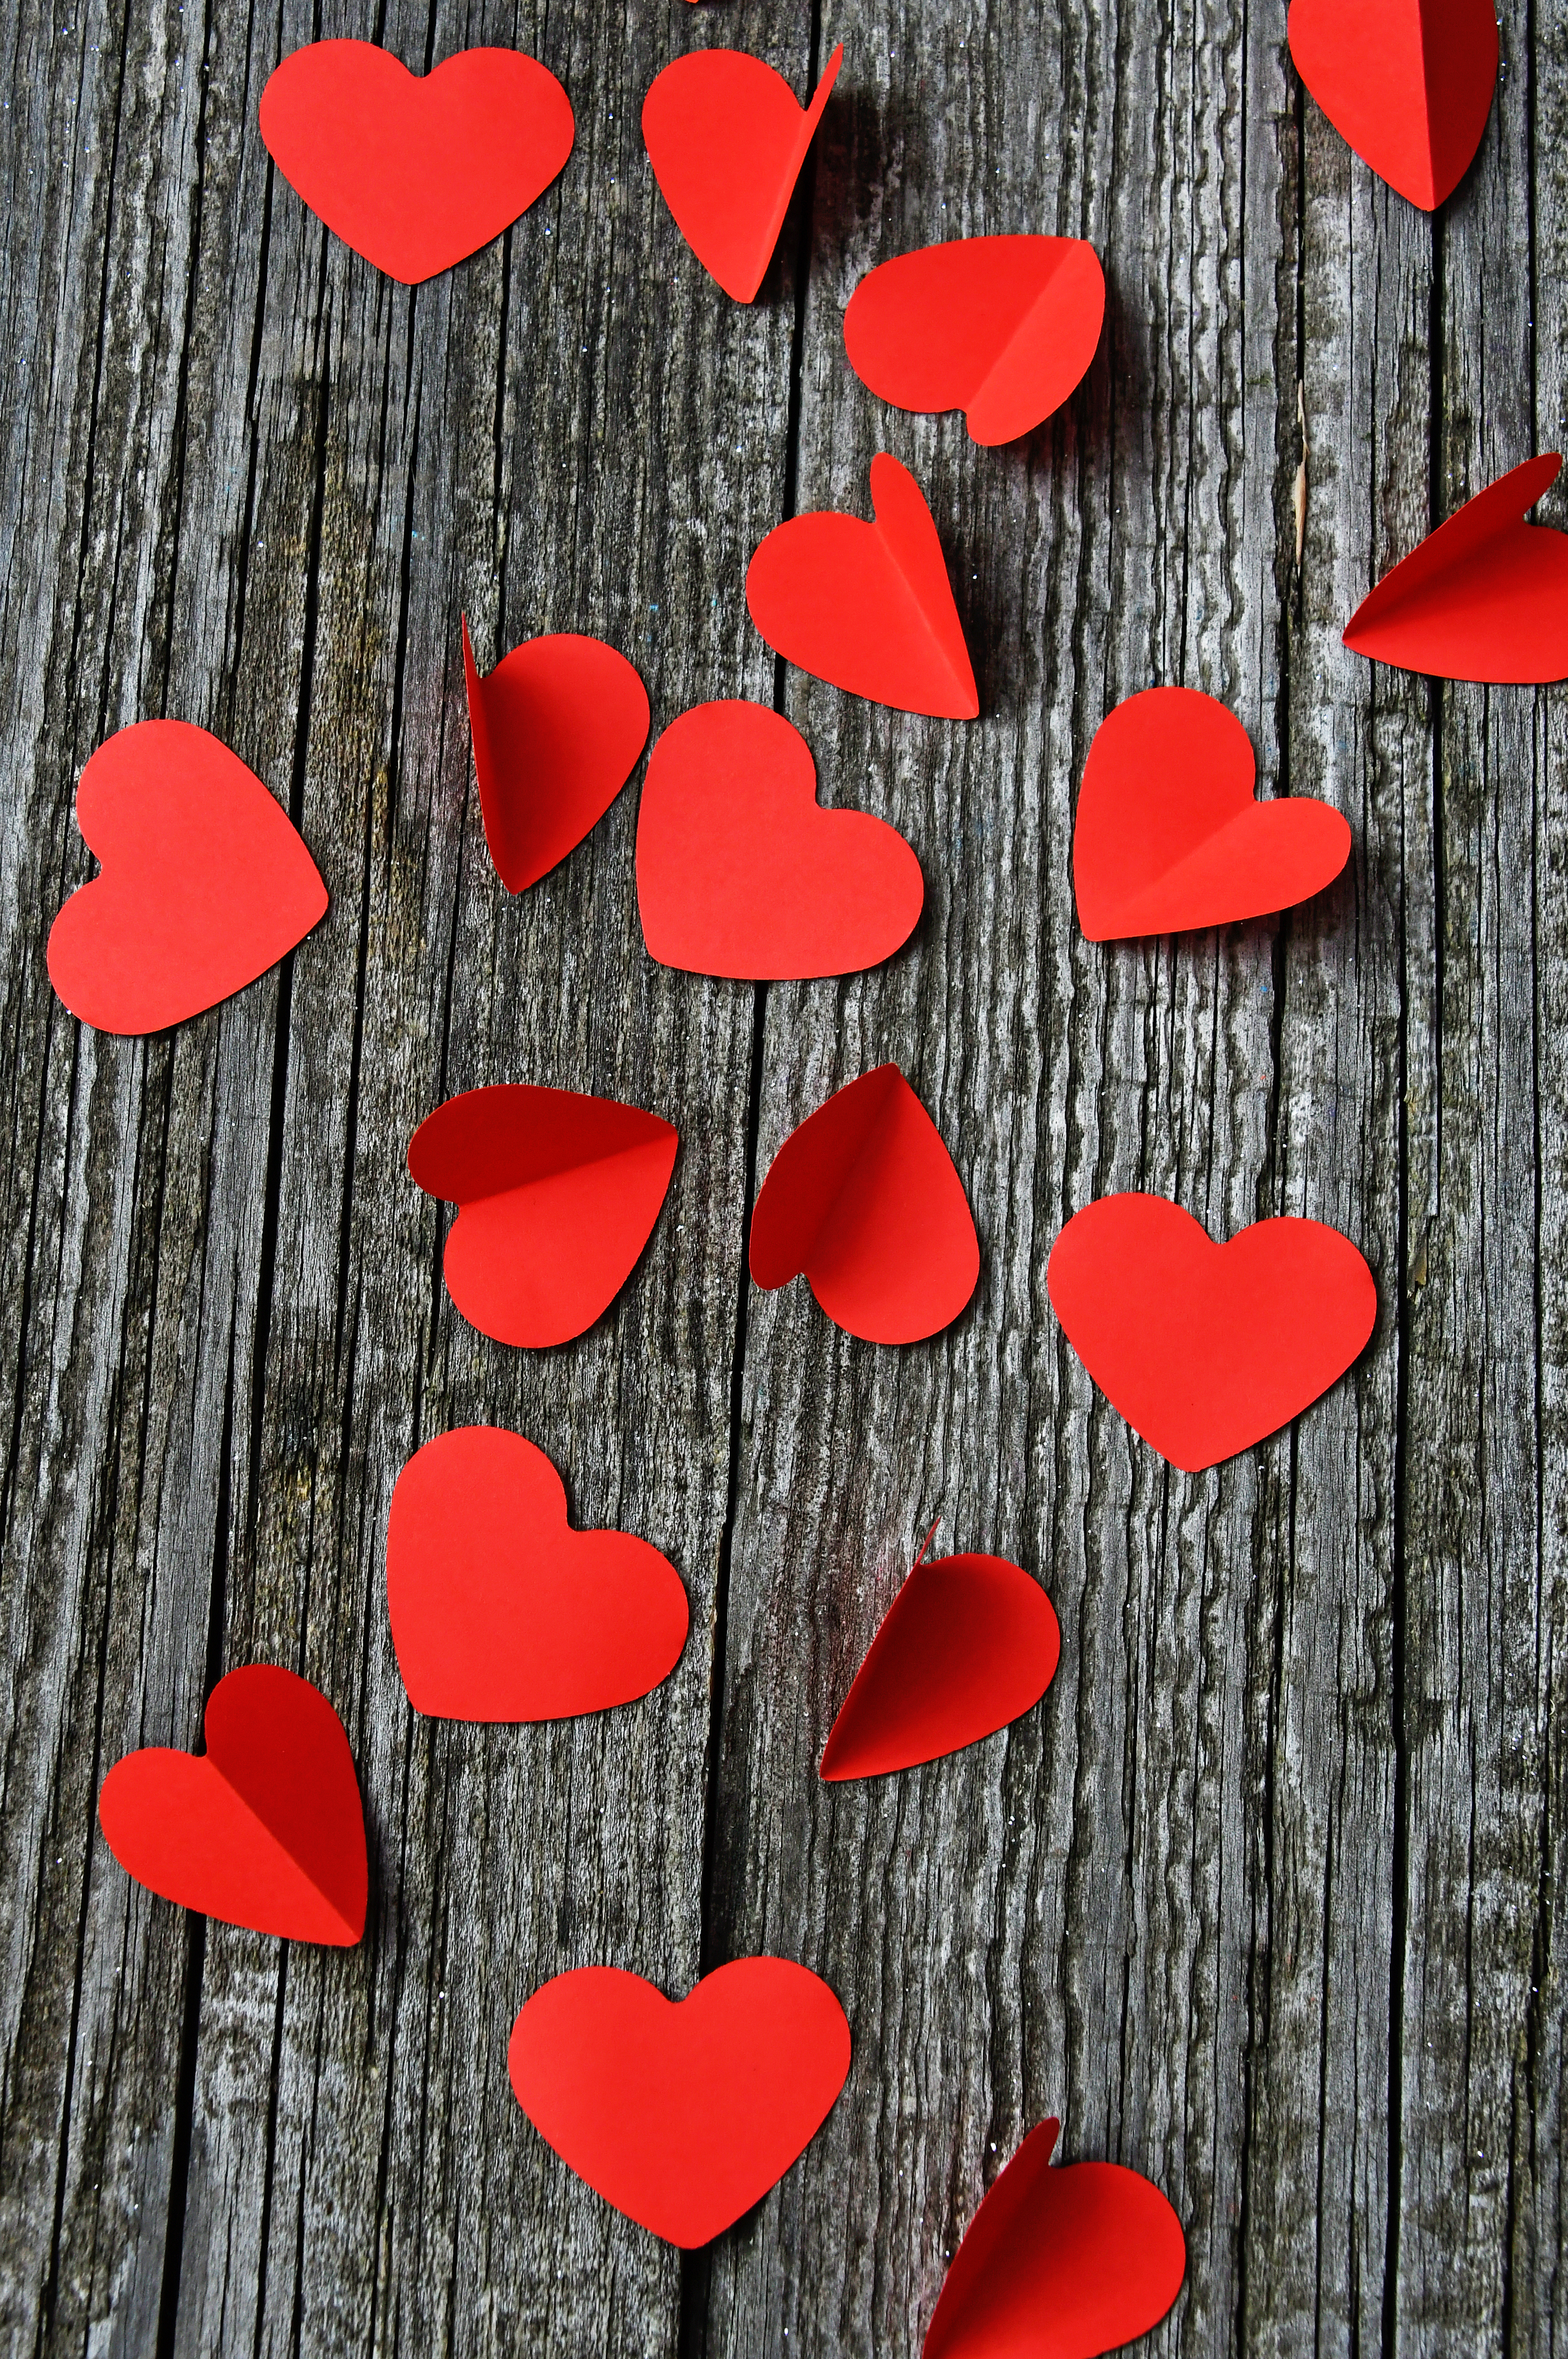
heart, love, red, valentine, romance, isolated, hearts, shape, symbol, food, romantic, day, frame, decoration, sweet, white, pink, fruit, candy, holiday, pomegranate, valentines, flower, flowers, nature, leaf, coquelicot, petal, carmine, wood, plant stem